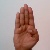
The image shows a hand gesture representing the letter 'B' in Indian Sign Language.